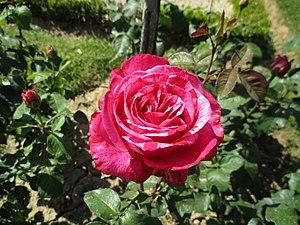
Rose 'Brigitte Bardot' (Joseph Orard, France, 1994). Roseraie de Bagatelle.
'Brigitte Bardot' est un cultivar de rosier obtenu en 1994 par Joseph Orard et mis au commerce en 2001 par les roseraies Orard. Il rend hommage à l'actrice française Brigitte Bardot née en 1934.
Les roseraies Orard, entreprise française fondée en 1930 par Pierre-Joseph Orard, est une pépinière spécialisée dans l'obtention, le négoce et la culture d'hybrides de roses depuis trois générations. Elle est installée à Feyzin dans le couloir rhodanien, à 12 kilomètres au sud de Lyon.